Danna Paola

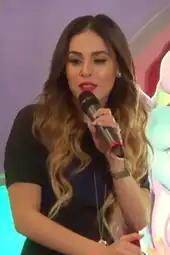
Danna Paola in 2015

In early 2016, Paola filmed in the Mexican movie "¡Como va! Lo más sencillo es complicarlo todo" (later renamed "Lo más sencillo es complicarlo todo"), on location in Mexico City, Puerto Vallarta, and Querétaro. The movie was released in Mexican cinemas on 26 January 2018. In mid-April 2016, she was confirmed as a cast member in the telenovela drama "La Doña", produced by Telemundo. The telenovela filmed in Mexico and premiered in November 2016. The finale aired on Telemundo in the U.S. on 1 May 2017.